Jersey County Journal

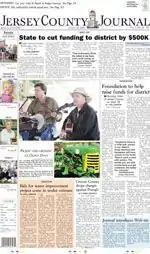
The August 26, 2009 front page of the "Jersey County Journal"

The Jersey County Journal is a weekly newspaper that is distributed free to all residents in Jersey County, Illinois with a postal address. It can also be purchased at multiple locations in the county for a cost of one dollar fifty cents ($1.50).